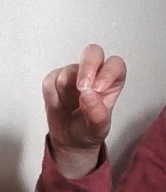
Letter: gaaf